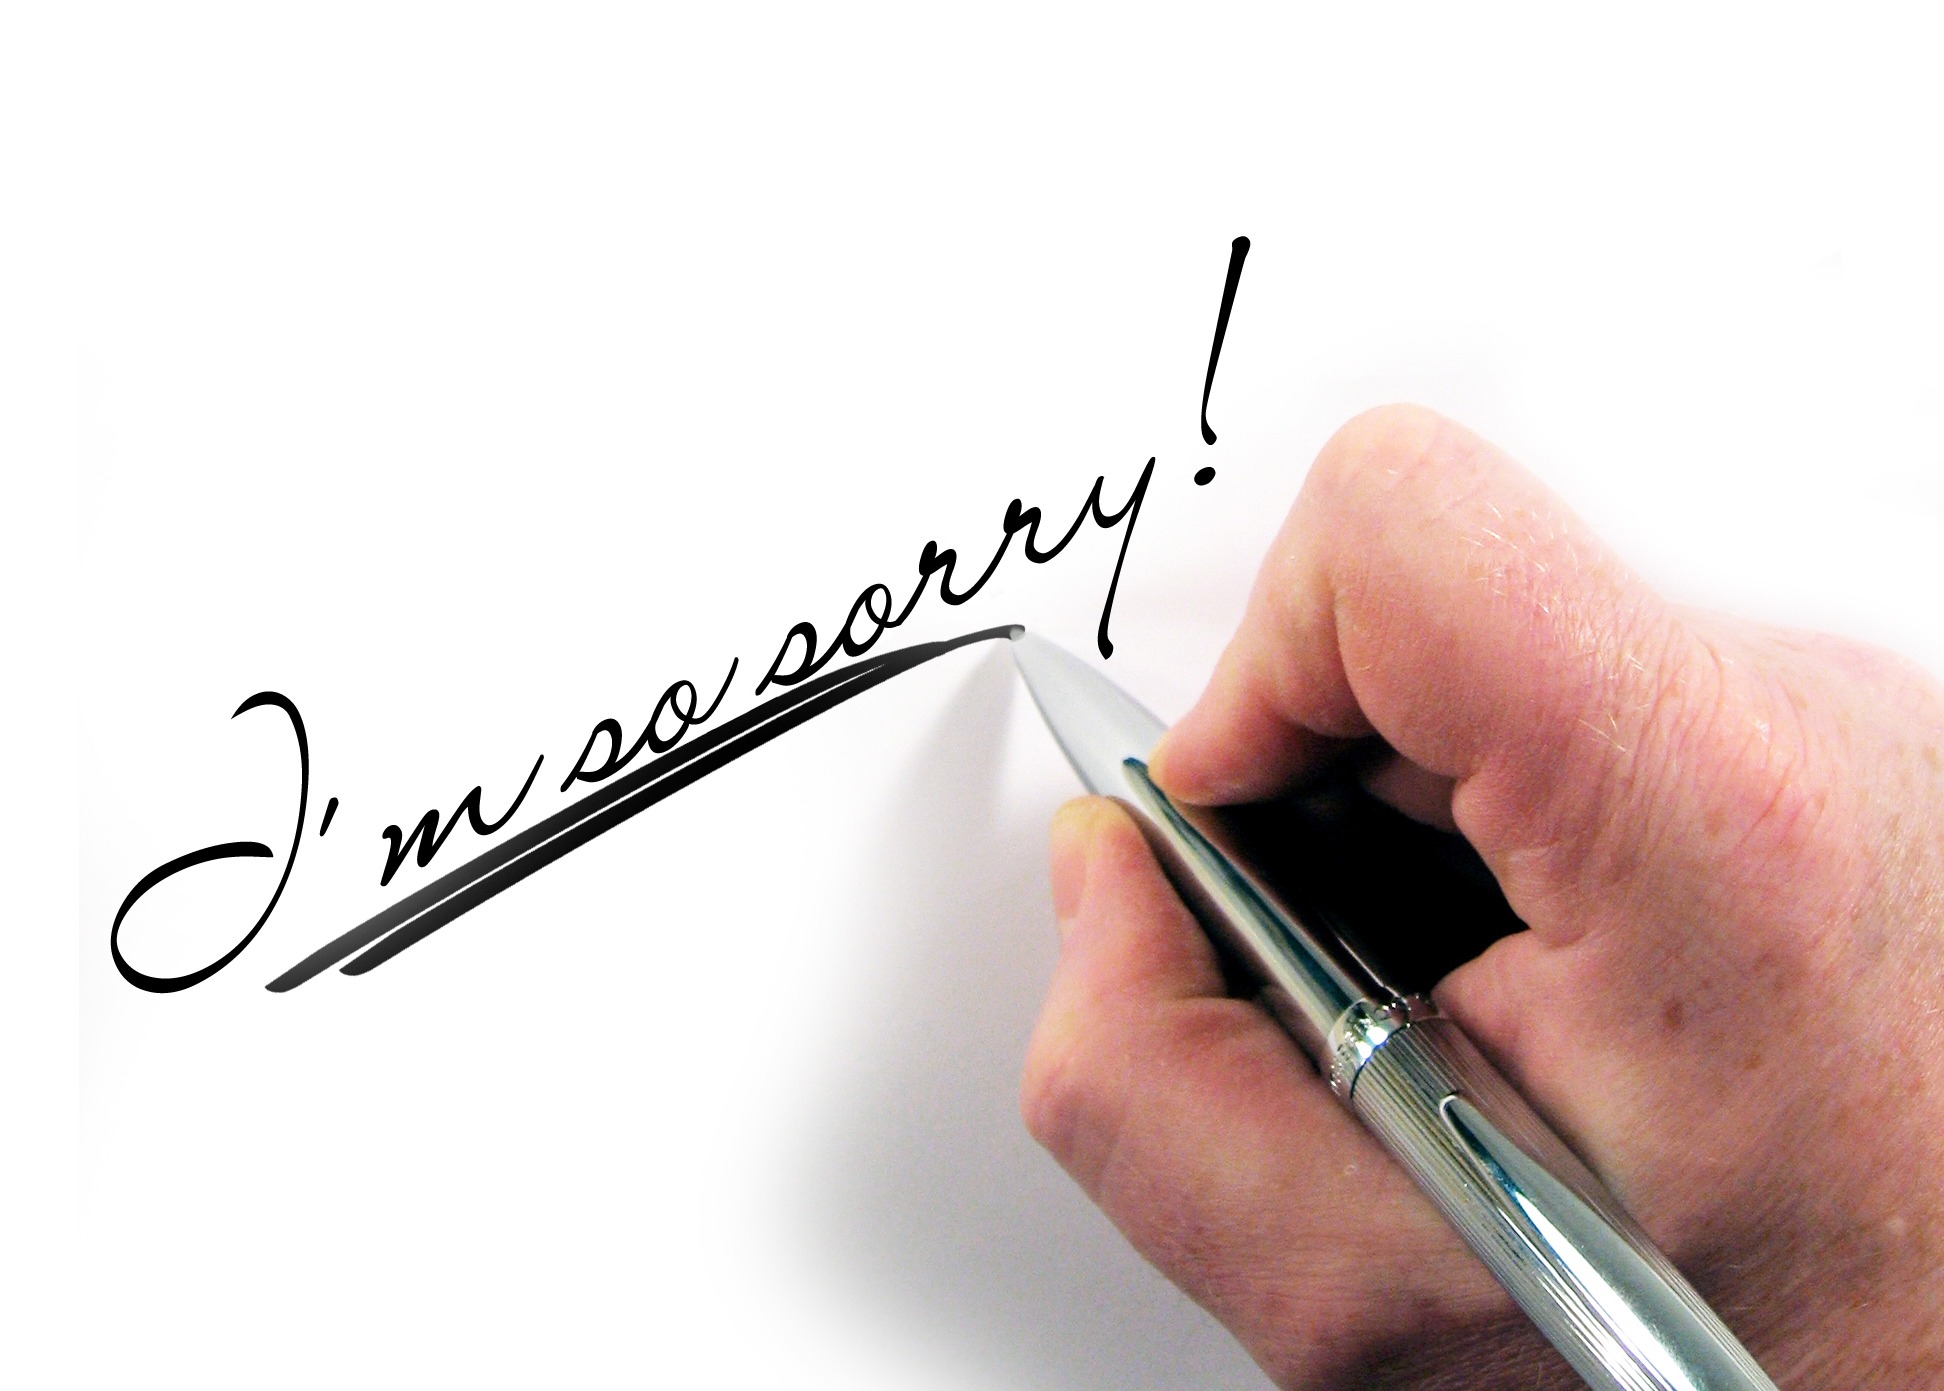
writing, hand, pen, finger, indulgence, grace, letters, conservation, calligraphy, regret, leave, mercy, forgiveness, understanding, excuse me, i beg your pardon, absolution, repentance, milde, pardon, remission, atonement